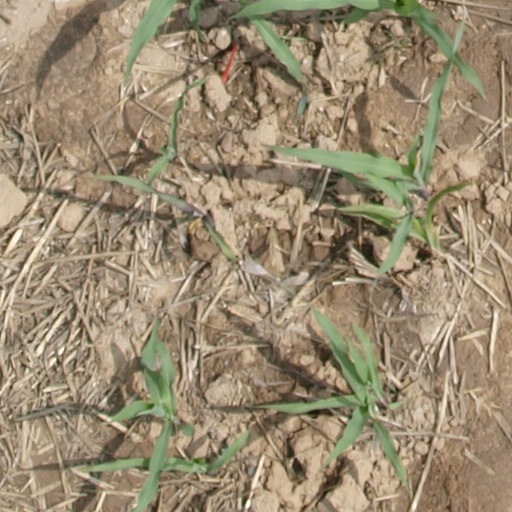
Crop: maize; corn